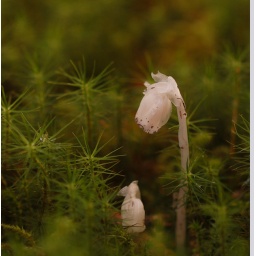
Ground level photograph.  Waxy white flower in the forest surrounded by fir seedlings.